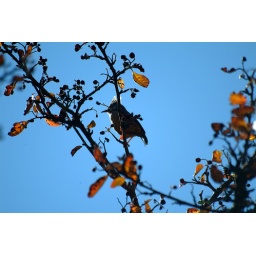
127 Small bird in tree